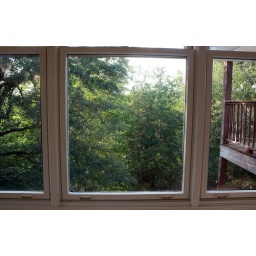
Looking West out of the window in the master bedroom